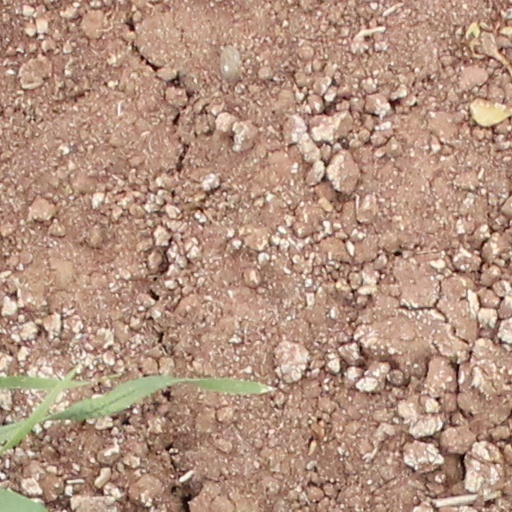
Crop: wheat